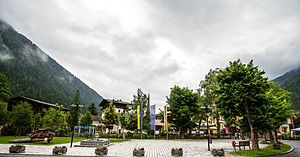
Mallnitz / Geografi
Hovedgaden i Mallnitz
Mallnitz er en kommune i Bezirk Spittal an der Drau i delstaten Kärnten, Østrig.